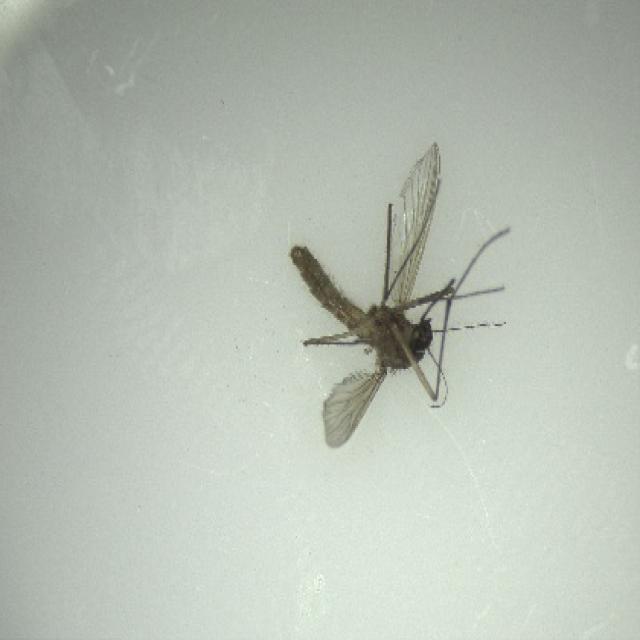
Species: culex_pipiens